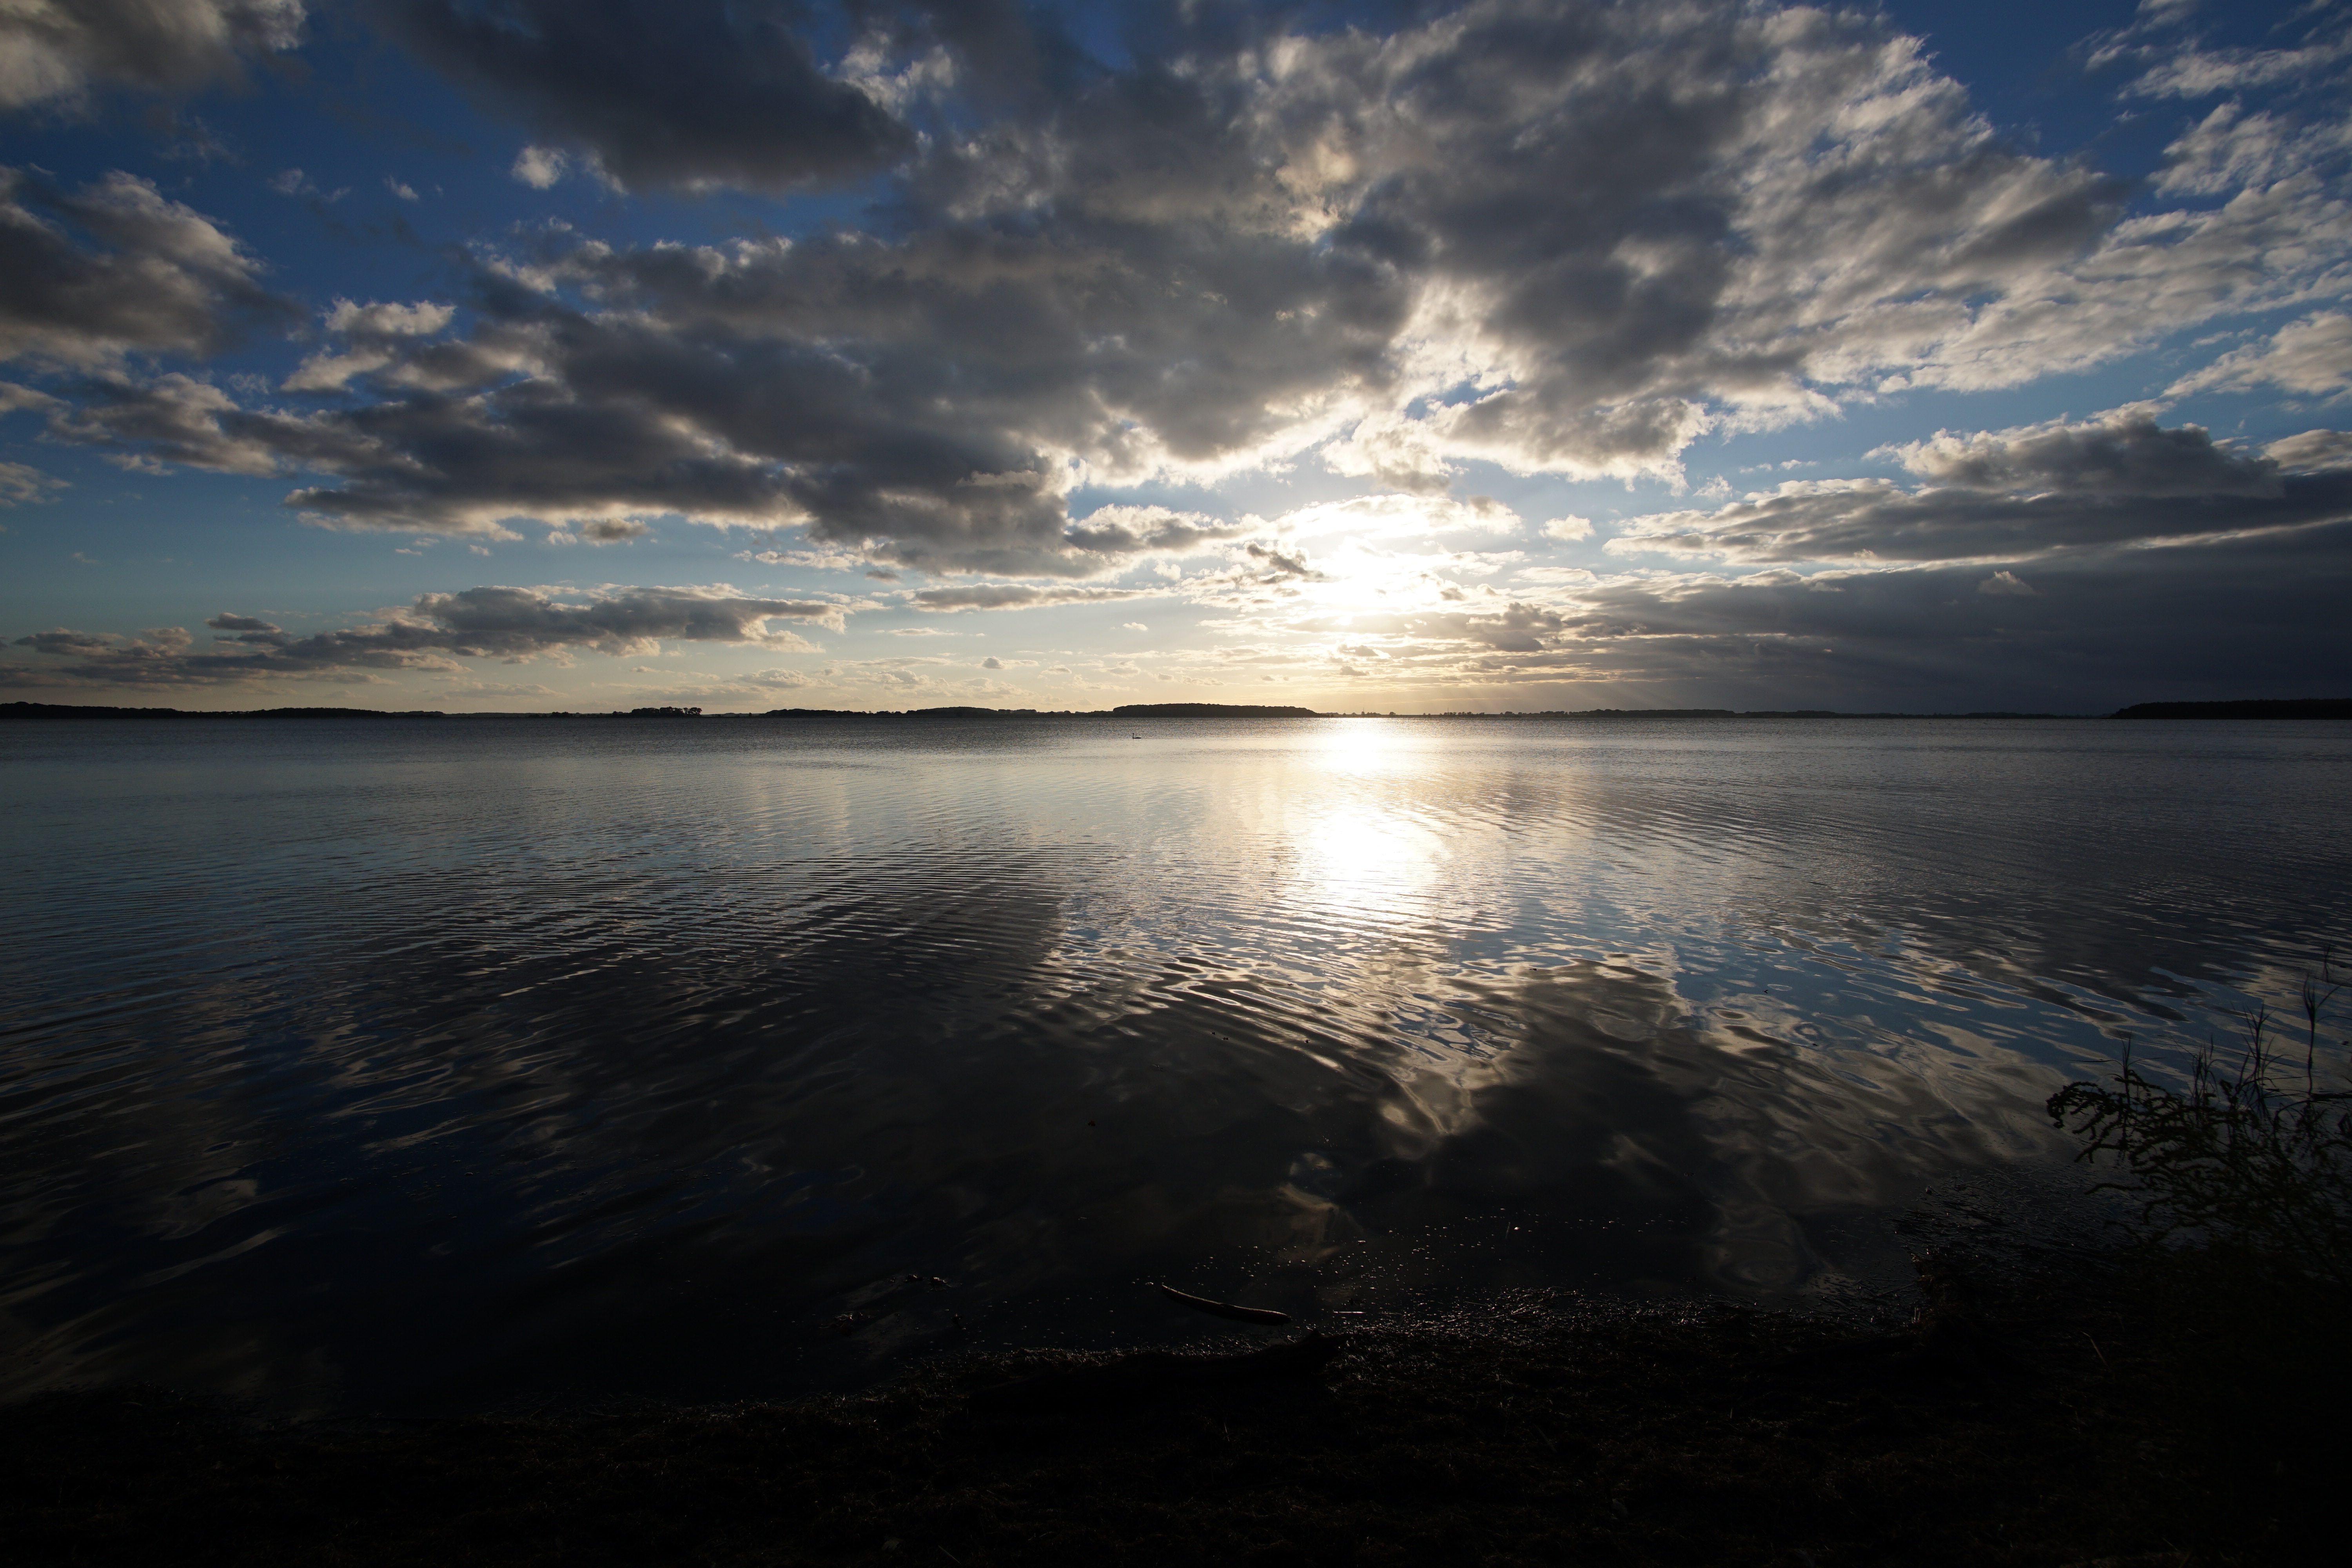
beach, sea, coast, water, ocean, horizon, light, cloud, sky, sun, sunrise, sunset, sunlight, morning, shore, wave, lake, dawn, atmosphere, dusk, evening, reflection, bay, body of water, loch, abendstimmung, meteorological phenomenon, rugen, wind wave